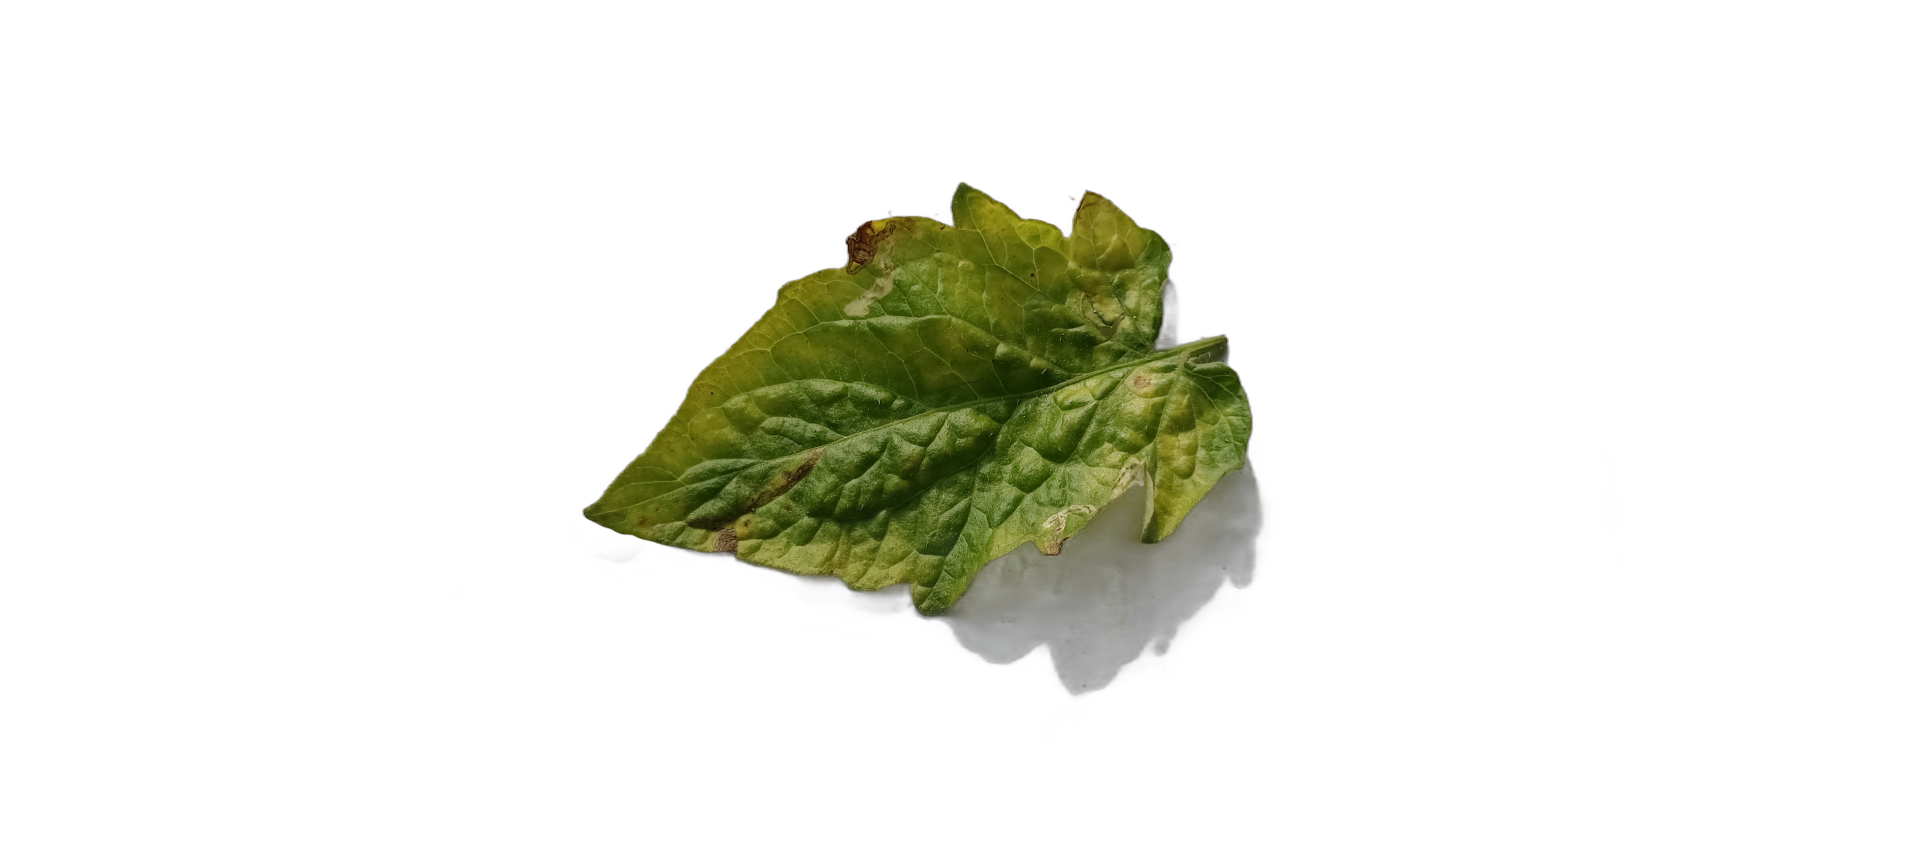
Crop: Tomato
Label: Spot